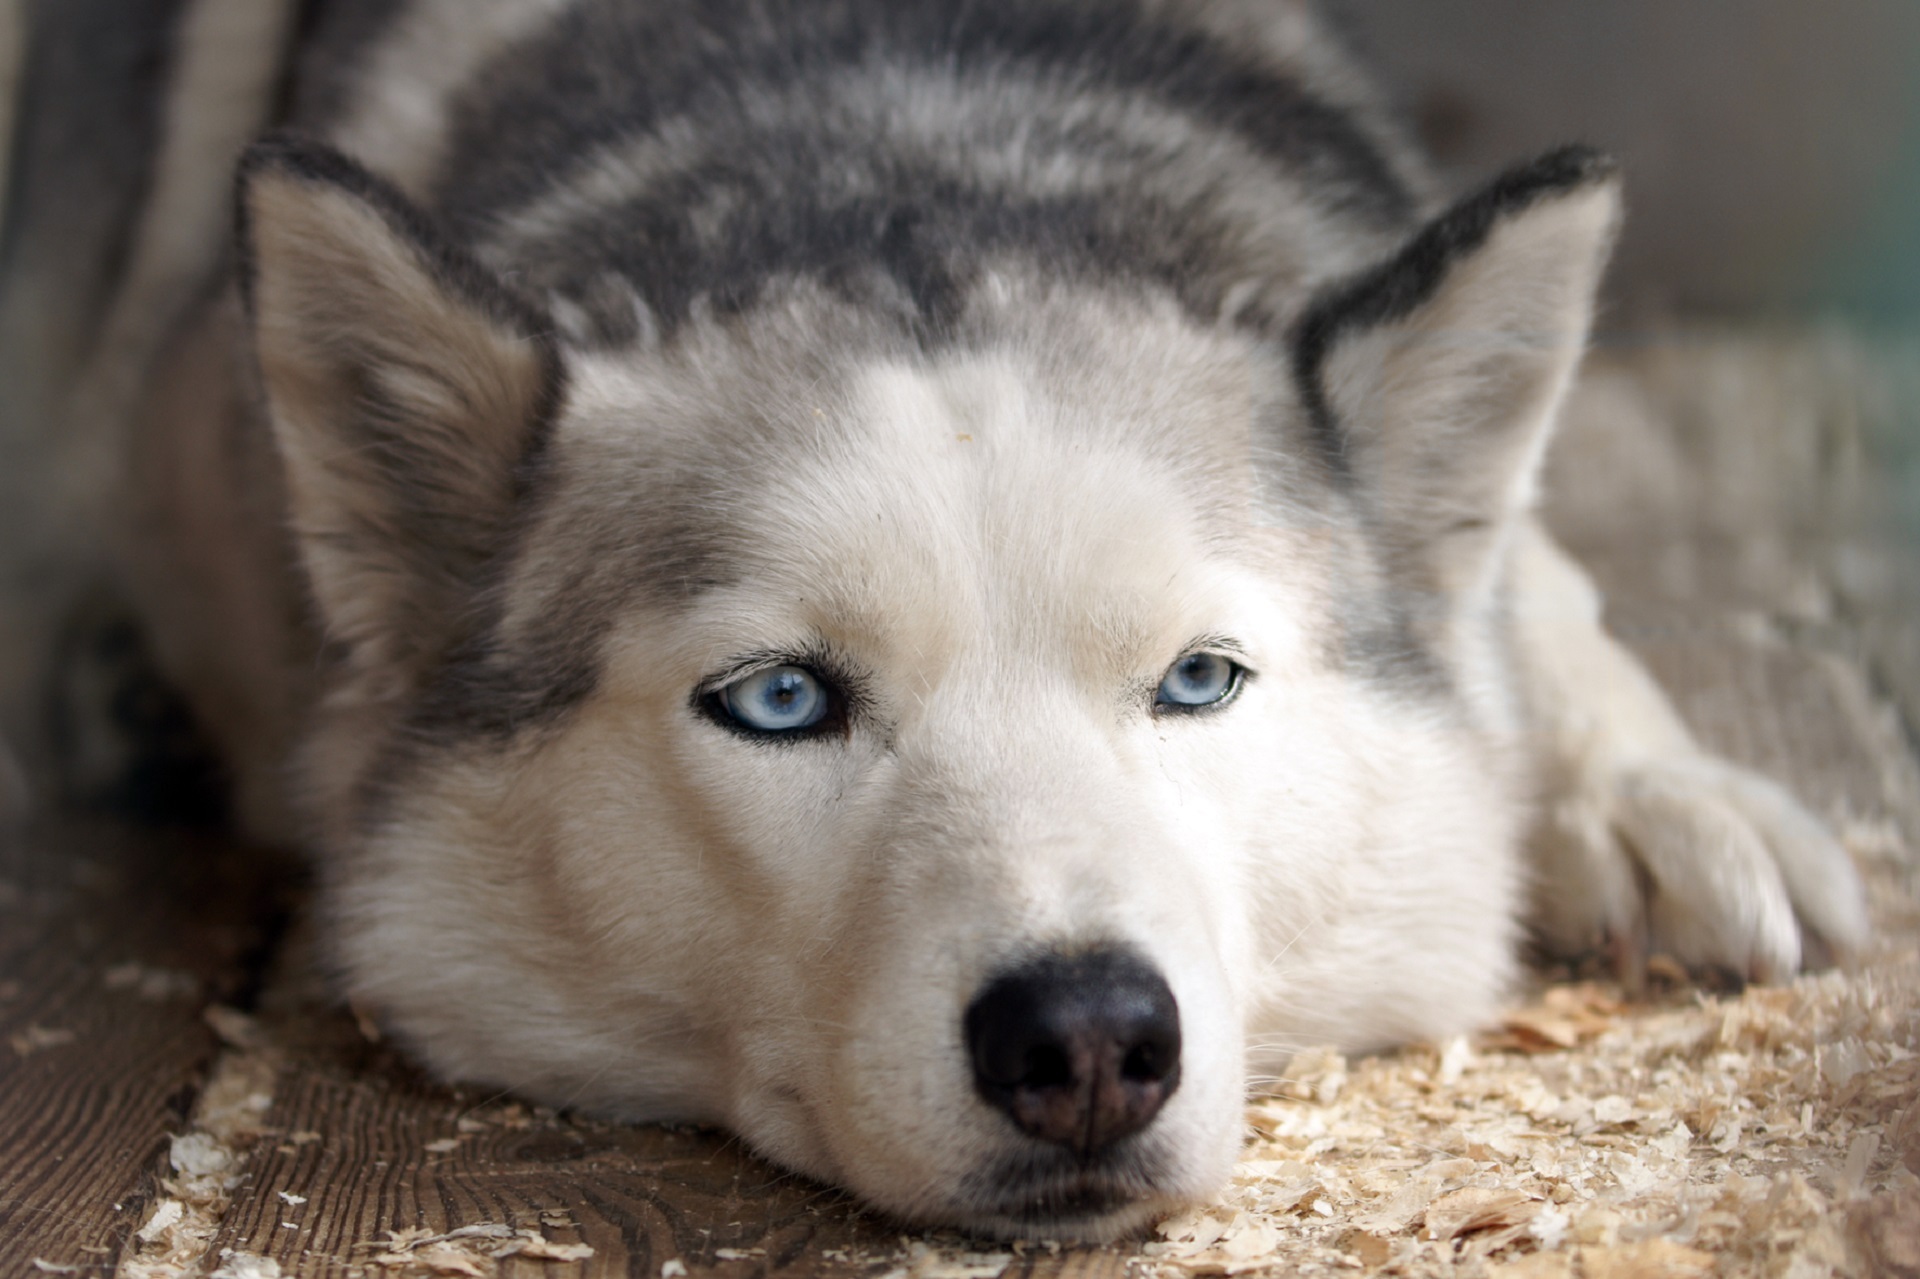
floor, dog, canine, looking, fur, mammal, husky, eyes, head, vertebrate, resting, dog breed, sled dog, siberian husky, alaskan malamute, shikoku, dog like mammal, saarloos wolfdog, wolfdog, czechoslovakian wolfdog, dog breed group, greenland dog, east siberian laika, west siberian laika, j mthund, tamaskan dog, norwegian elkhound, northern inuit dog, native american indian dog, miniature siberian husky, alaskan klee kai